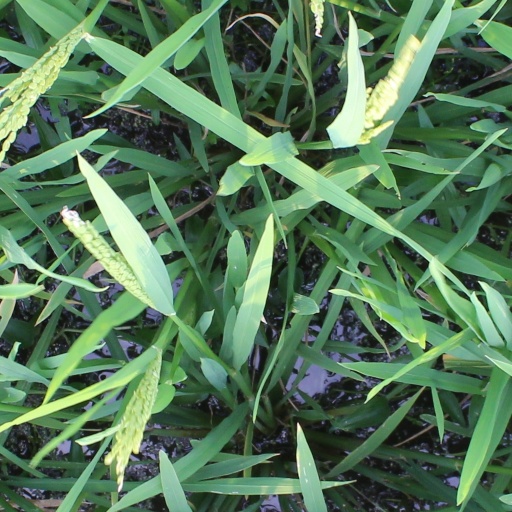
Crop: rice